North Dakota

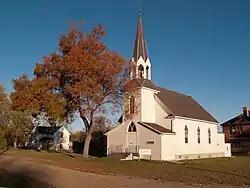
Vang Evangelical Lutheran Church in Manfred

"Note: Births in table don't add up, because Hispanics are counted both by their ethnicity and by their race, giving a higher overall number".